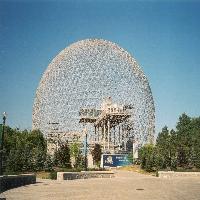
Weather: sun or clear